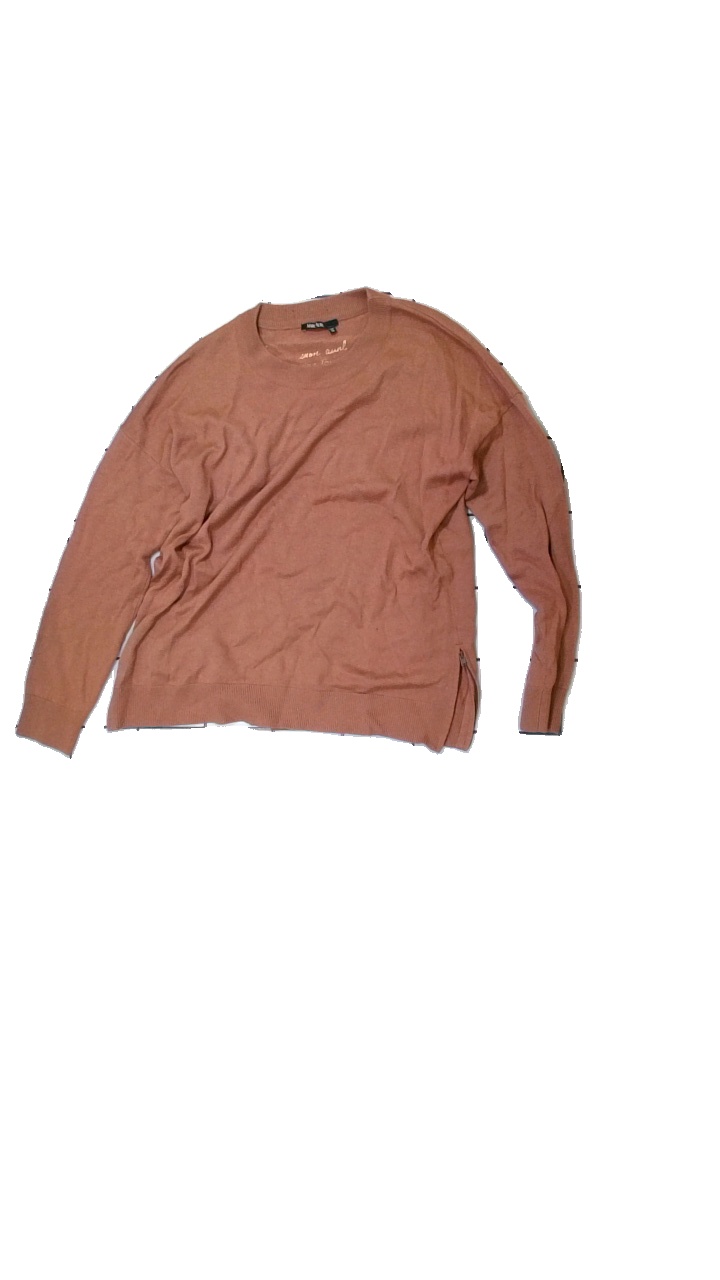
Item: Sweater (Ladies)
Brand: Marcaurel
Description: pink brown knitted sweater with zipper etails
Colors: Pink
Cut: Regular, C-collar
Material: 70% Wool 30% Cotton
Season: All
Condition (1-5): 2
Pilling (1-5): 4
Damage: hole
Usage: Reuse
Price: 50-100